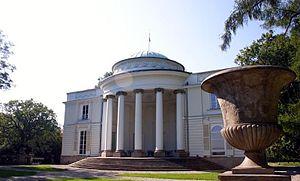
Natolin est un ensemble qui comporte une réserve naturelle boisée d'environ 120 hectares, un jardin à l'anglaise créé au XIXᵉ siècle, et un château construit en 1780, au Sud de Varsovie. Il a donné son nom à une station de métro, et d'une manière plus générale au quartier environnant.